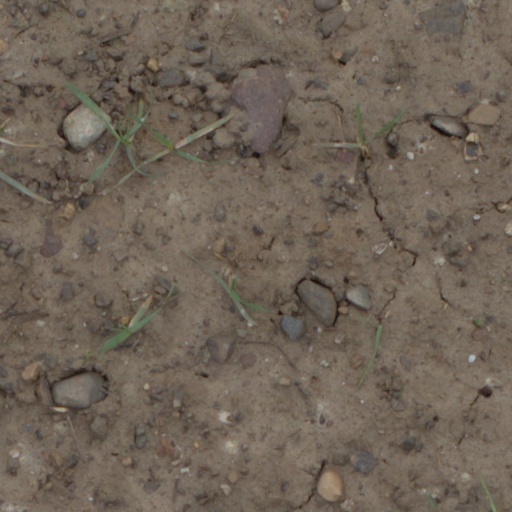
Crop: wheat